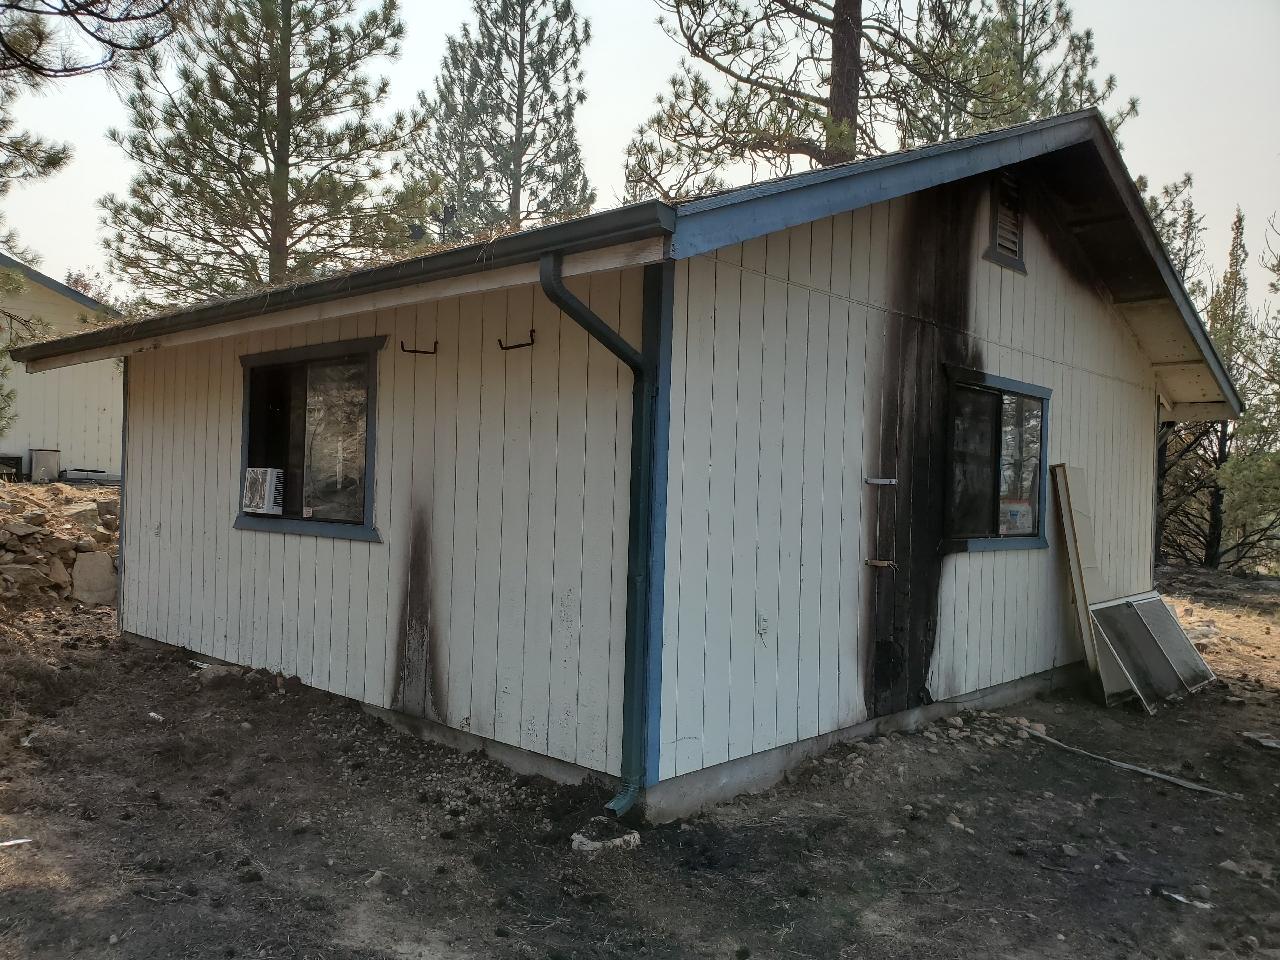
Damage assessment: minor